London Necropolis Company

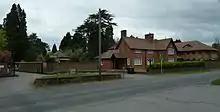
medium-sized red brick building

In December 1887 the LNC appointed Cyril Tubbs to supervise the LNC estate. Tubbs was given a broad remit to "advance the company's interests", including buying and selling land, supervising the railway stations, advertising the cemetery and liaising with the LSWR. Tubbs set about restructuring the design of Brookwood Cemetery to make it more appealing to mourners and visitors. The cemetery was divided into numbered sections, separated by an expanded network of avenues. These avenues were all named, and signposts were erected along them, to allow visitors easily to find their way around the sprawling Brookwood site, and to locate particular graves; the naming and numbering system devised by Tubbs has remained in use ever since.